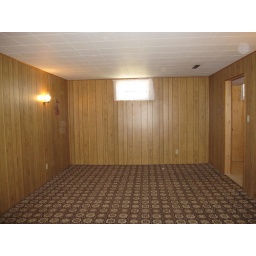
before - the kitchen will go in on right, and a new window will be put in on left.